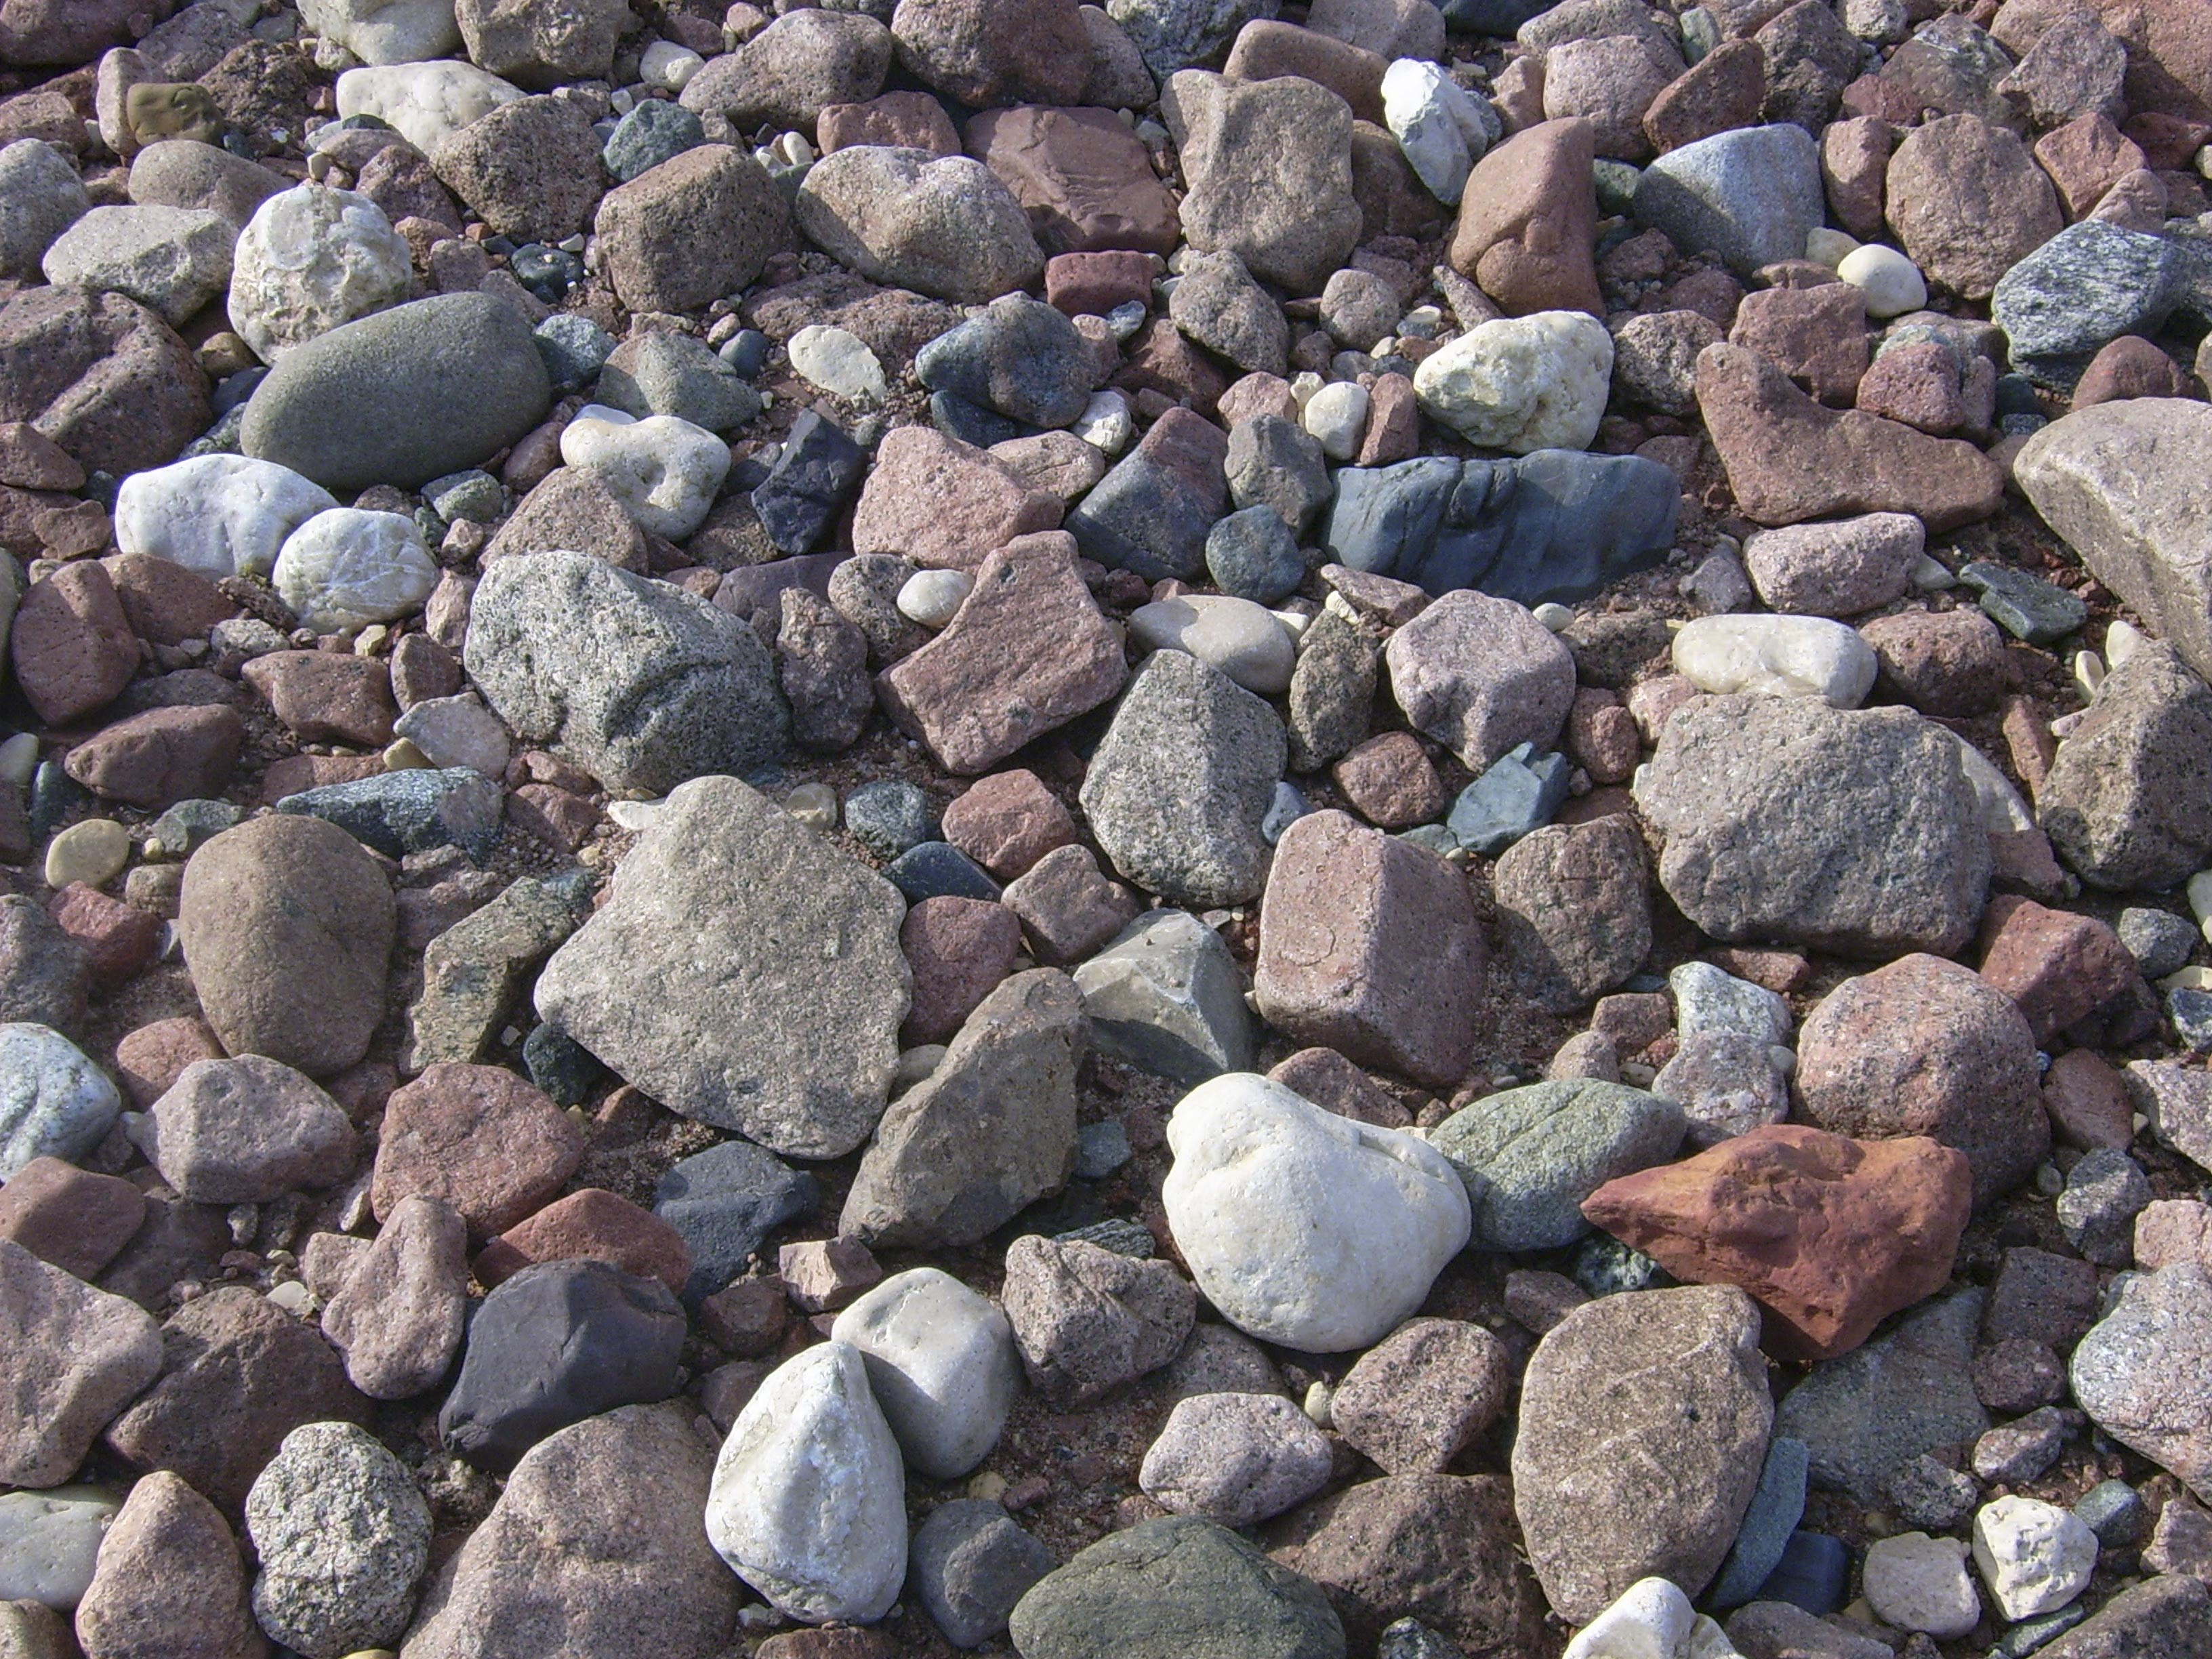
beach, sea, coast, rock, sun, cobblestone, relax, pebble, holiday, soil, asia, stone wall, material, rubble, geology, gravel, boulder, greece, mallorca, bedrock, beach sea, stream bed, baltic sea, beach water, by the sea, beautiful beaches, steinig, stones on the beach